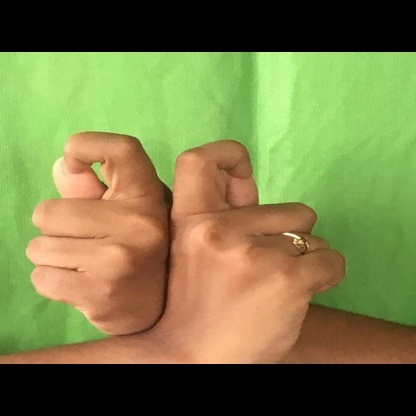
Mudra: Berunda